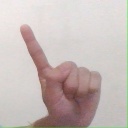
अक्षर: ए